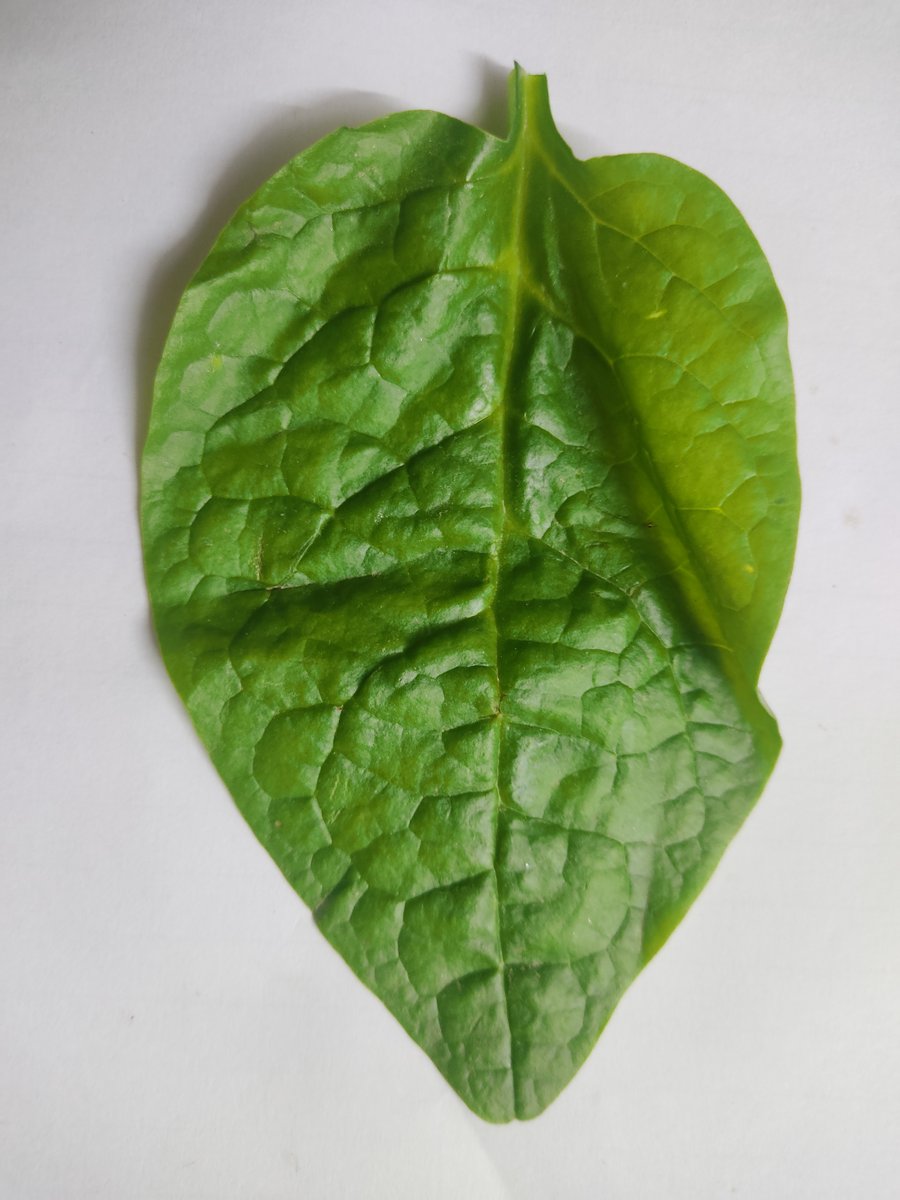
Label: Healthy-Leaf